2023 Thailand Masters (badminton)

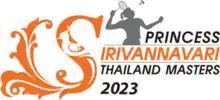

The 2023 Thailand Masters (officially known as the Princess Sirivannavari Thailand Masters 2023 for sponsorship reasons) was a badminton tournament that took place at the Nimibutr Stadium, Bangkok, Thailand, from 31 January to 5 February 2023 and had a total prize of US$210,000.